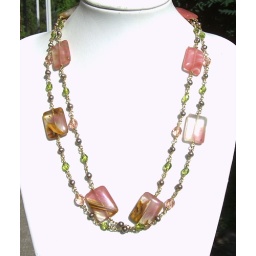
Large glass rectangular beads in a pink shade with swirls of &amp;quot;tiger&amp;quot; print.